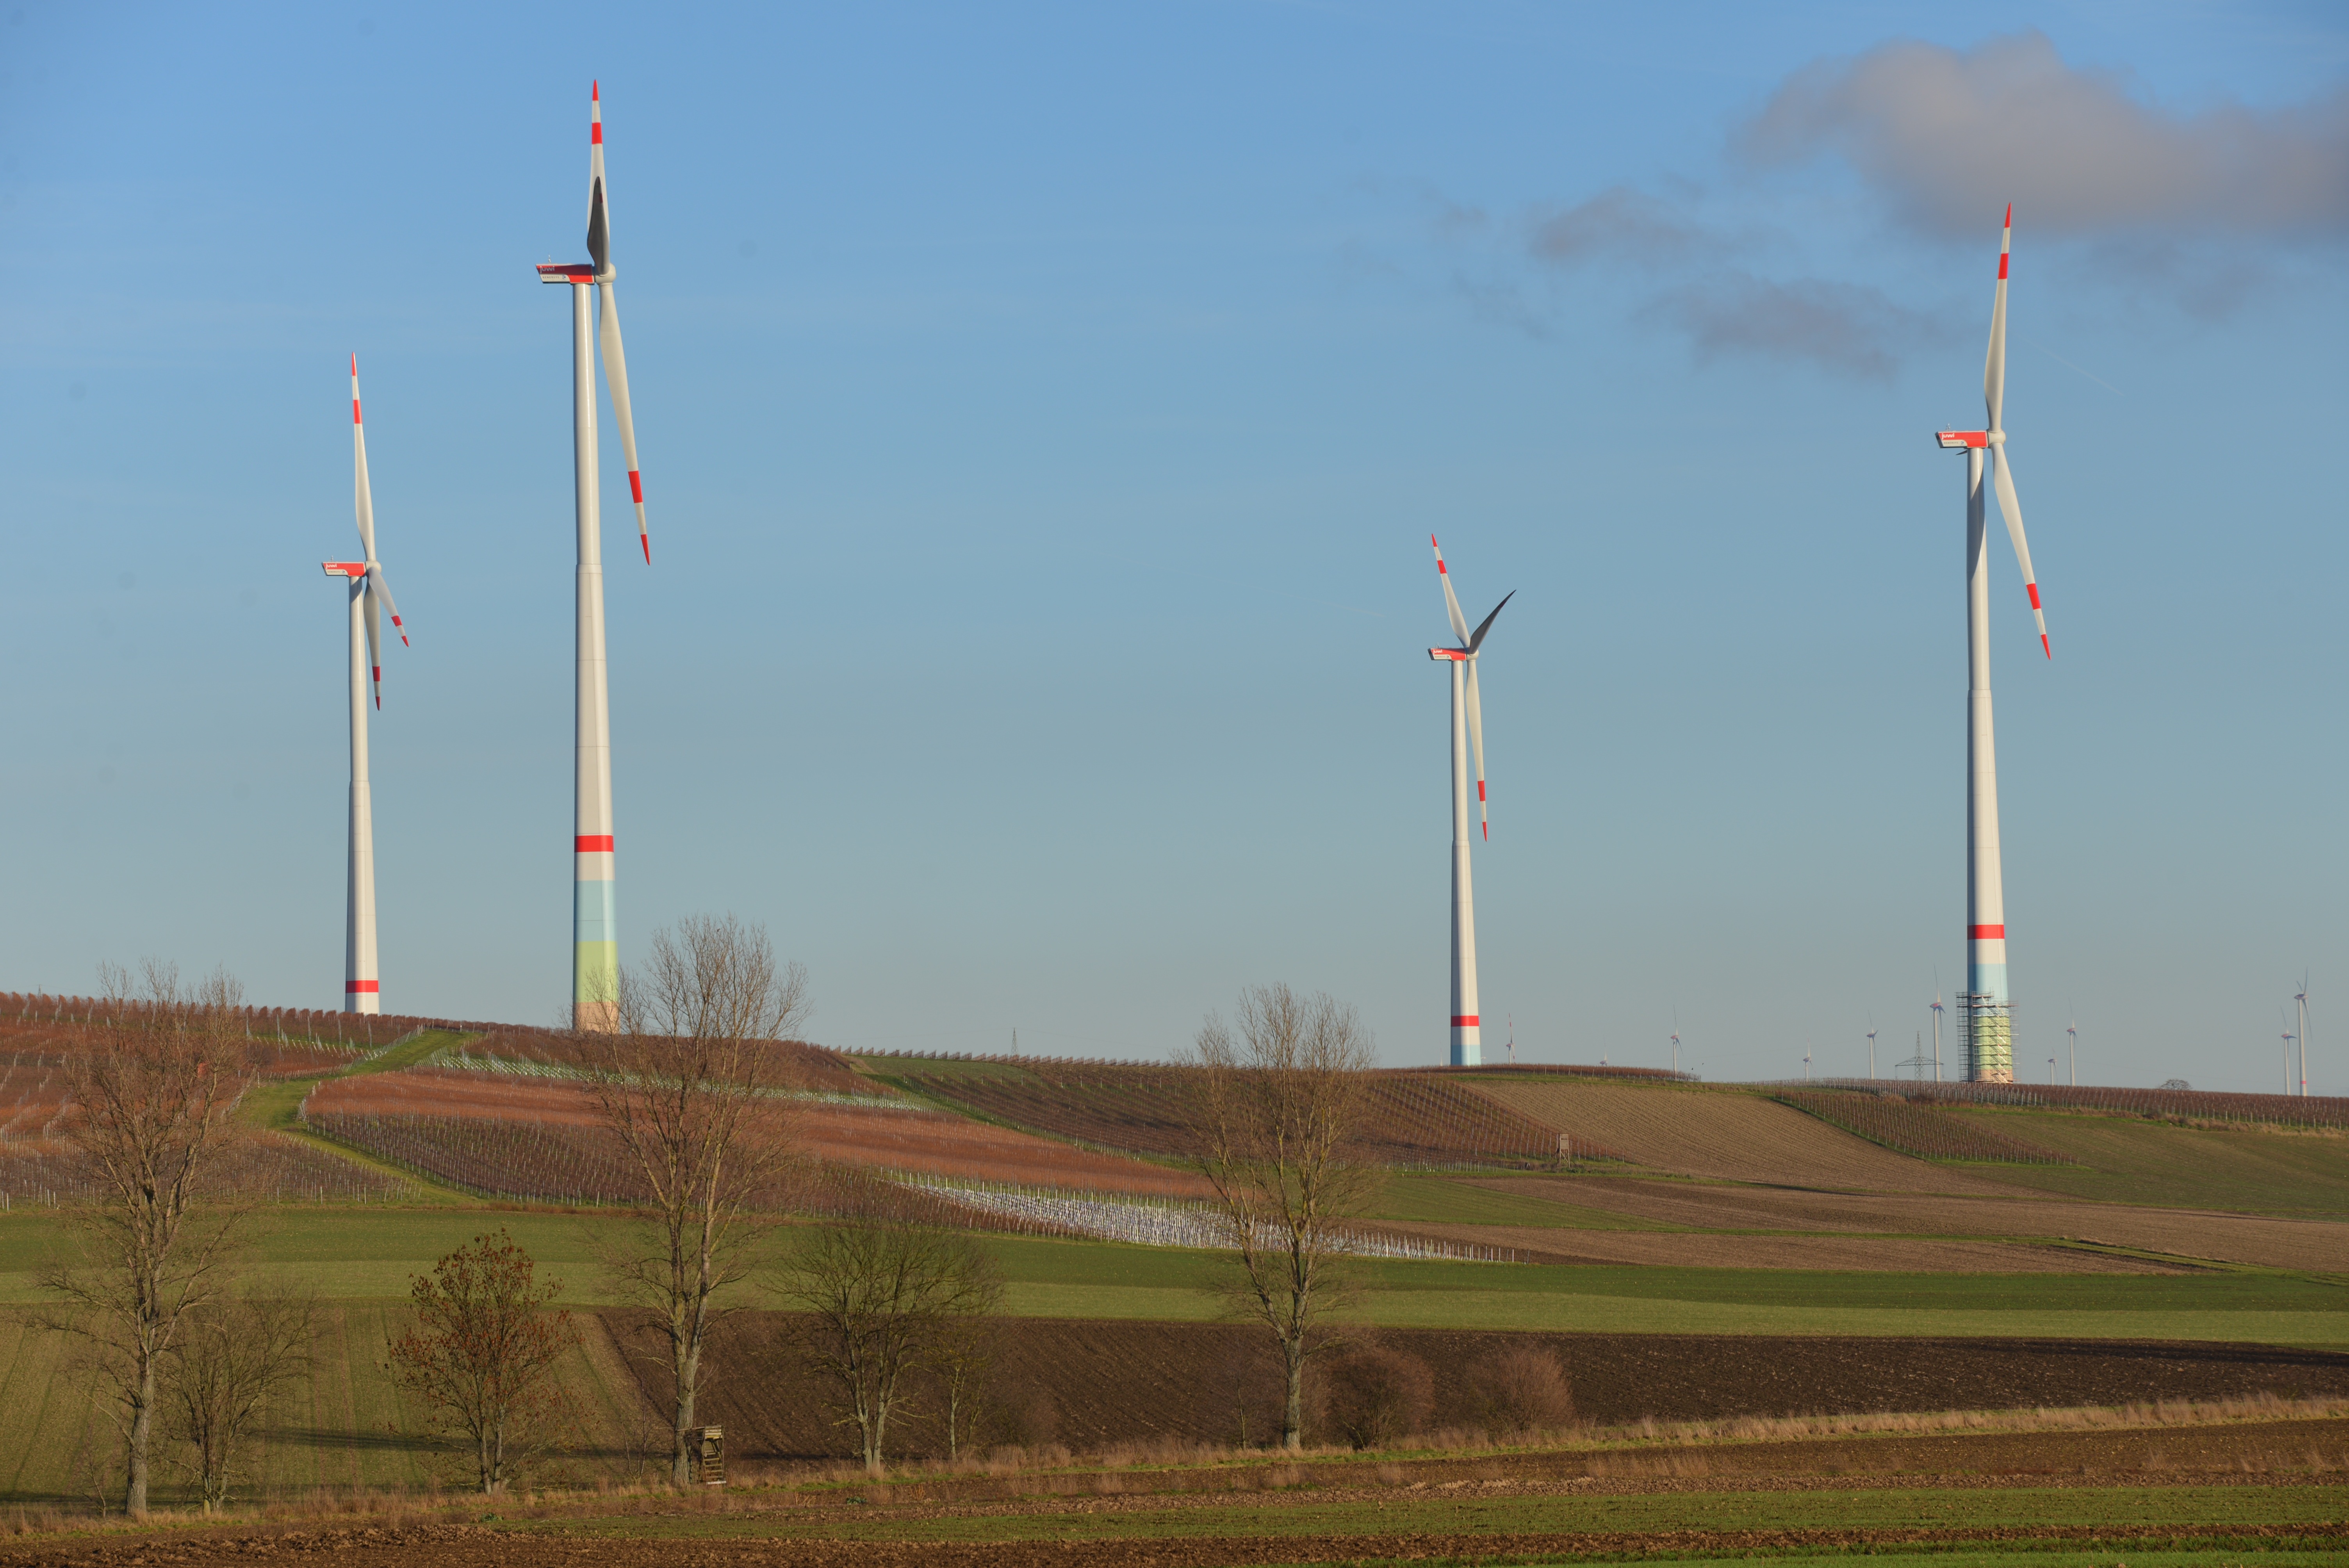
landscape, sky, field, meadow, prairie, windmill, wind, environment, machine, blue, wind turbine, plain, wind energy, energy, eco, wind power, current, wind farm, rotor, renewable energy, propeller, power generation, wind park, forward, eco energy, environmental technology, windr der, winkrafftanlage